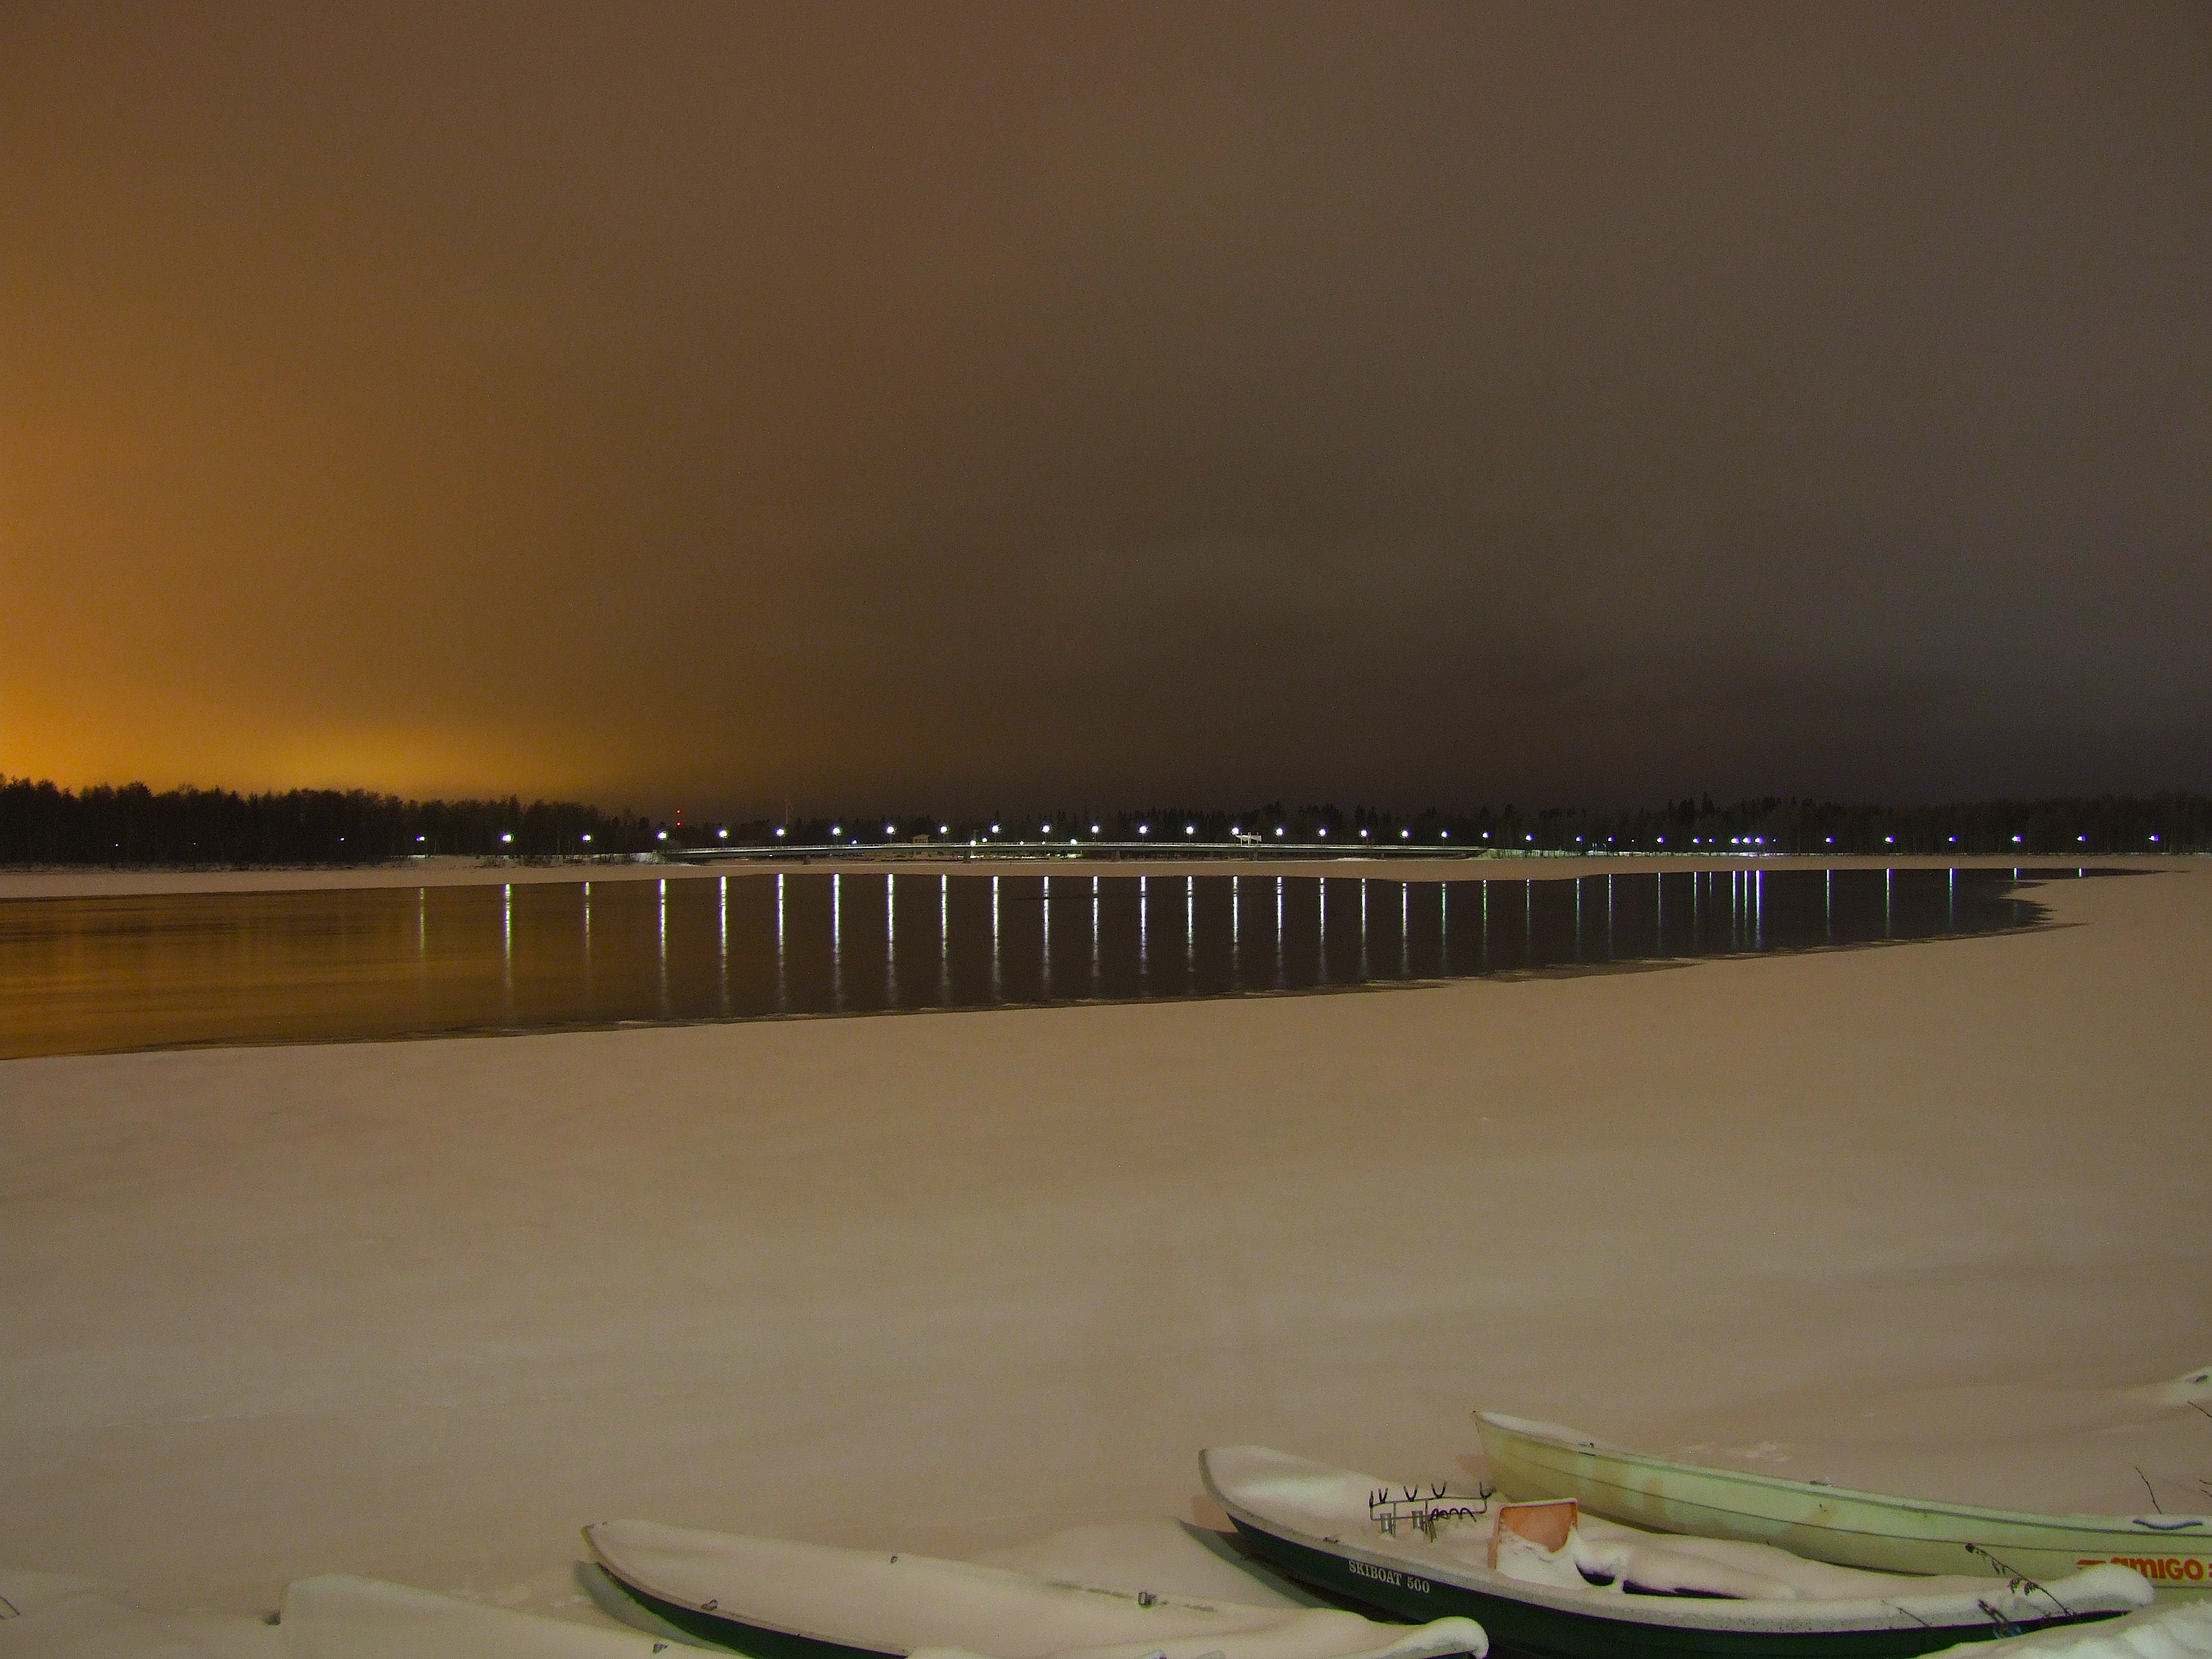
sea, coast, water, nature, forest, ocean, snow, winter, sky, bridge, night, morning, wave, river, shoreline, dusk, ice, evening, reflection, scenic, bay, glow, trees, outside, clouds, boats, reflections, finland, atmospheric phenomenon, atmosphere of earth